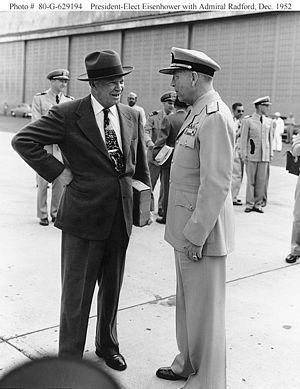
Arthur William Radford, né le 27 février 1896 à Chicago et mort le 17 août 1973 à Bethesda, est un amiral et aviateur naval de l'United States Navy. En plus de 40 ans de service militaire, Radford occupe divers postes dont vice-chef des Opérations navales, commandant de la flotte du Pacifique et chef d'État-Major des armées, l'officier militaire le plus élevé dans la hiérarchie des Forces armées des États-Unis.